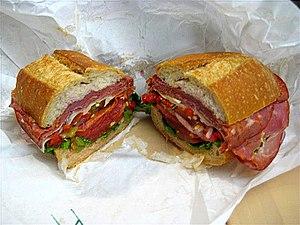
La cuisine des États-Unis est extrêmement diversifiée et difficile à définir, les États-Unis ayant attiré des immigrants du monde entier, apportant chacun leur culture et leurs goûts culinaires.
Cette page présente différents sandwichs et tartines existant à travers le monde.